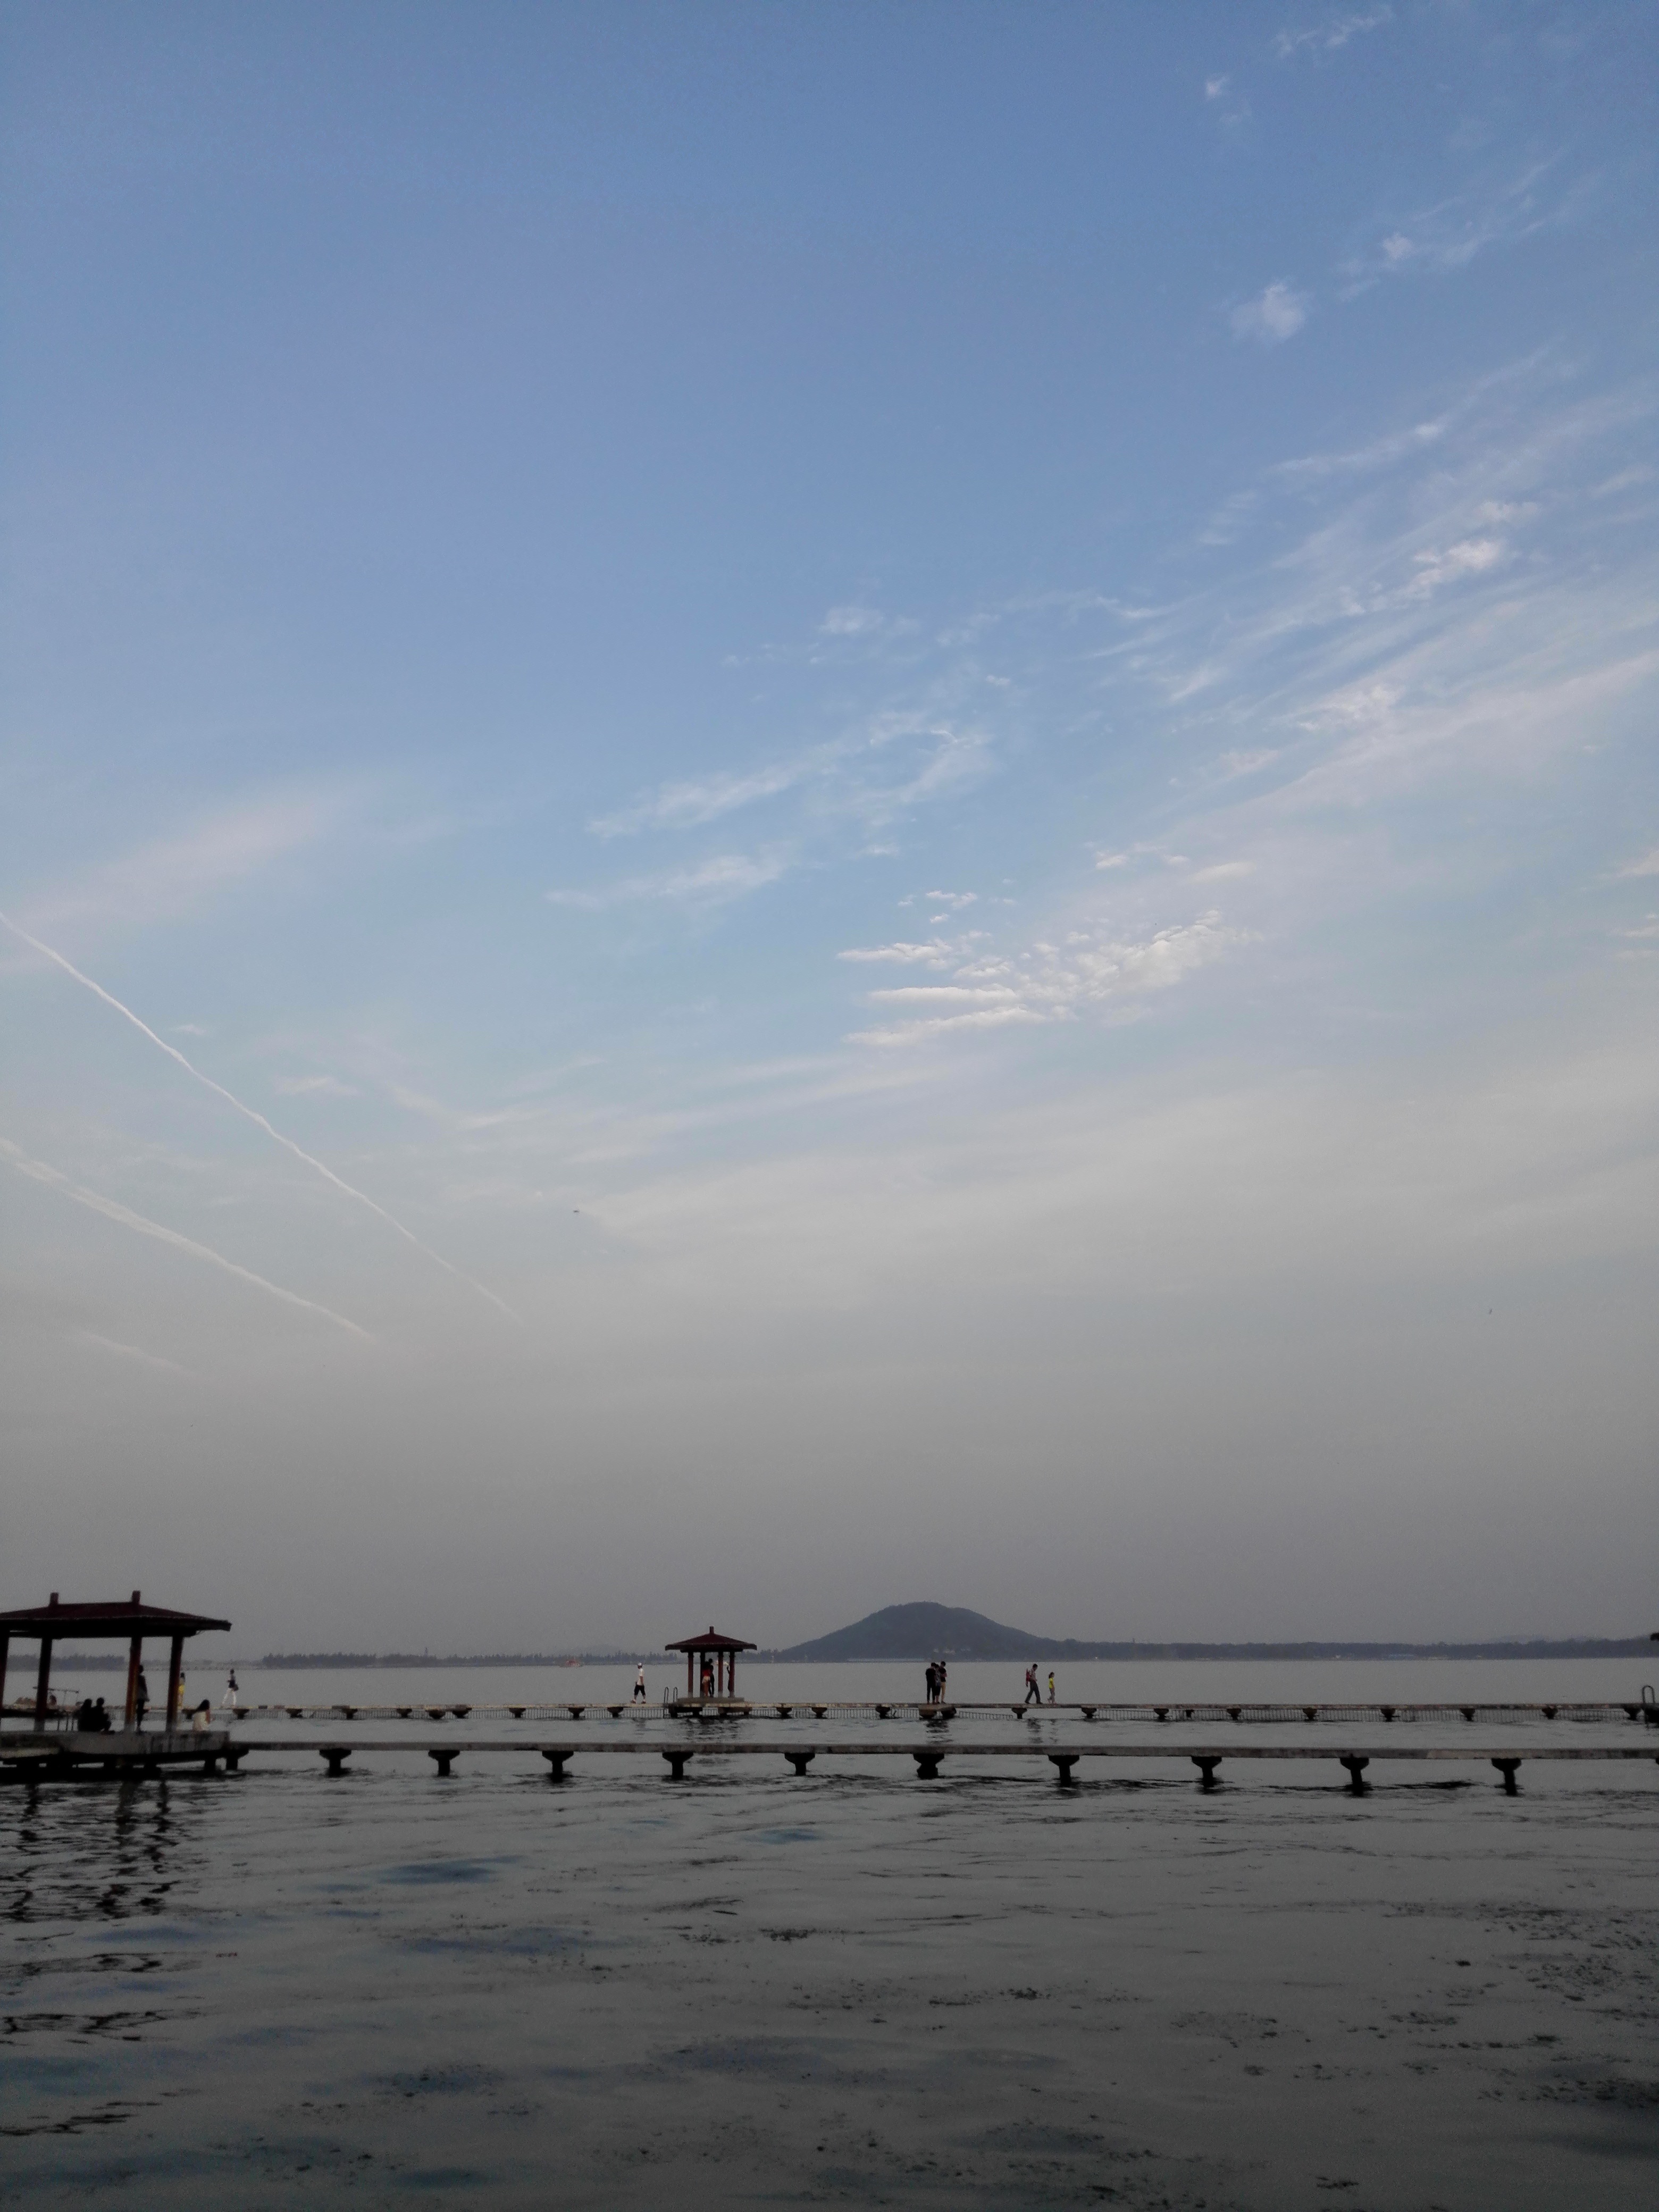
beach, sea, coast, water, sand, ocean, horizon, cloud, sky, sunrise, sunset, sunlight, morning, shore, wave, lake, dawn, dusk, evening, reflection, bay, body of water, blue sky, wetland, sights, mudflat, east lake